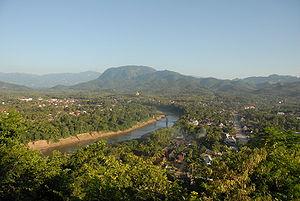
Luang Prabang
Luang Prabang est une ville du Nord du Laos, actuelle capitale de la province de Luang Prabang. Elle fut la capitale royale du Lan Xang du XIVᵉ siècle à 1946. La capitale effective fut Vientiane à partir de 1563, puis, après la séparation du royaume de Luang Prabang et du royaume de Vientiane en 1707, le titre de capitale du Lan Xang fut disputé entre les deux villes.